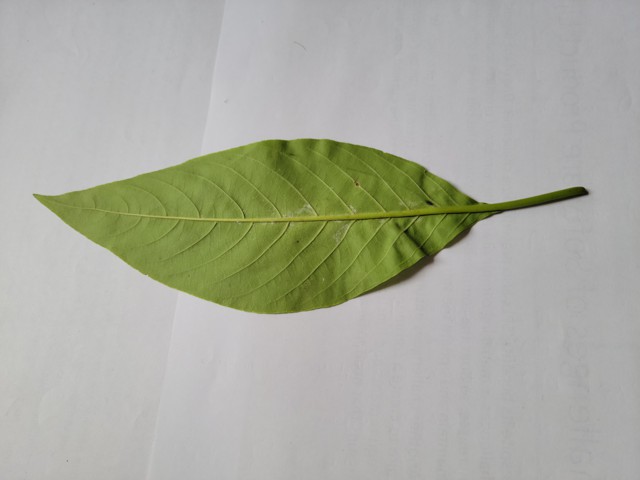
Plant: basok